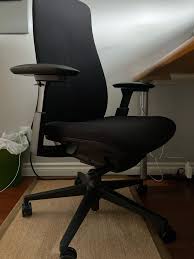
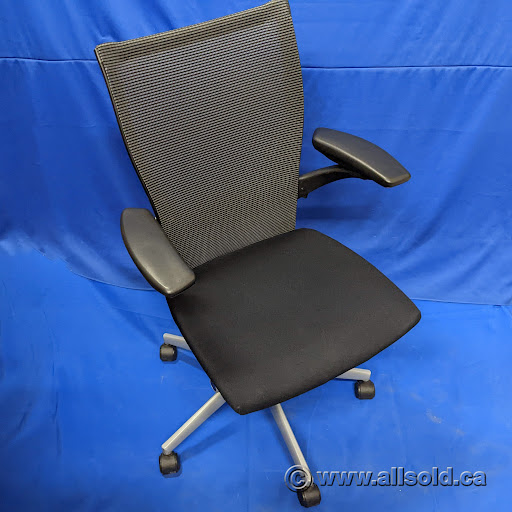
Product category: items_chair
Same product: no